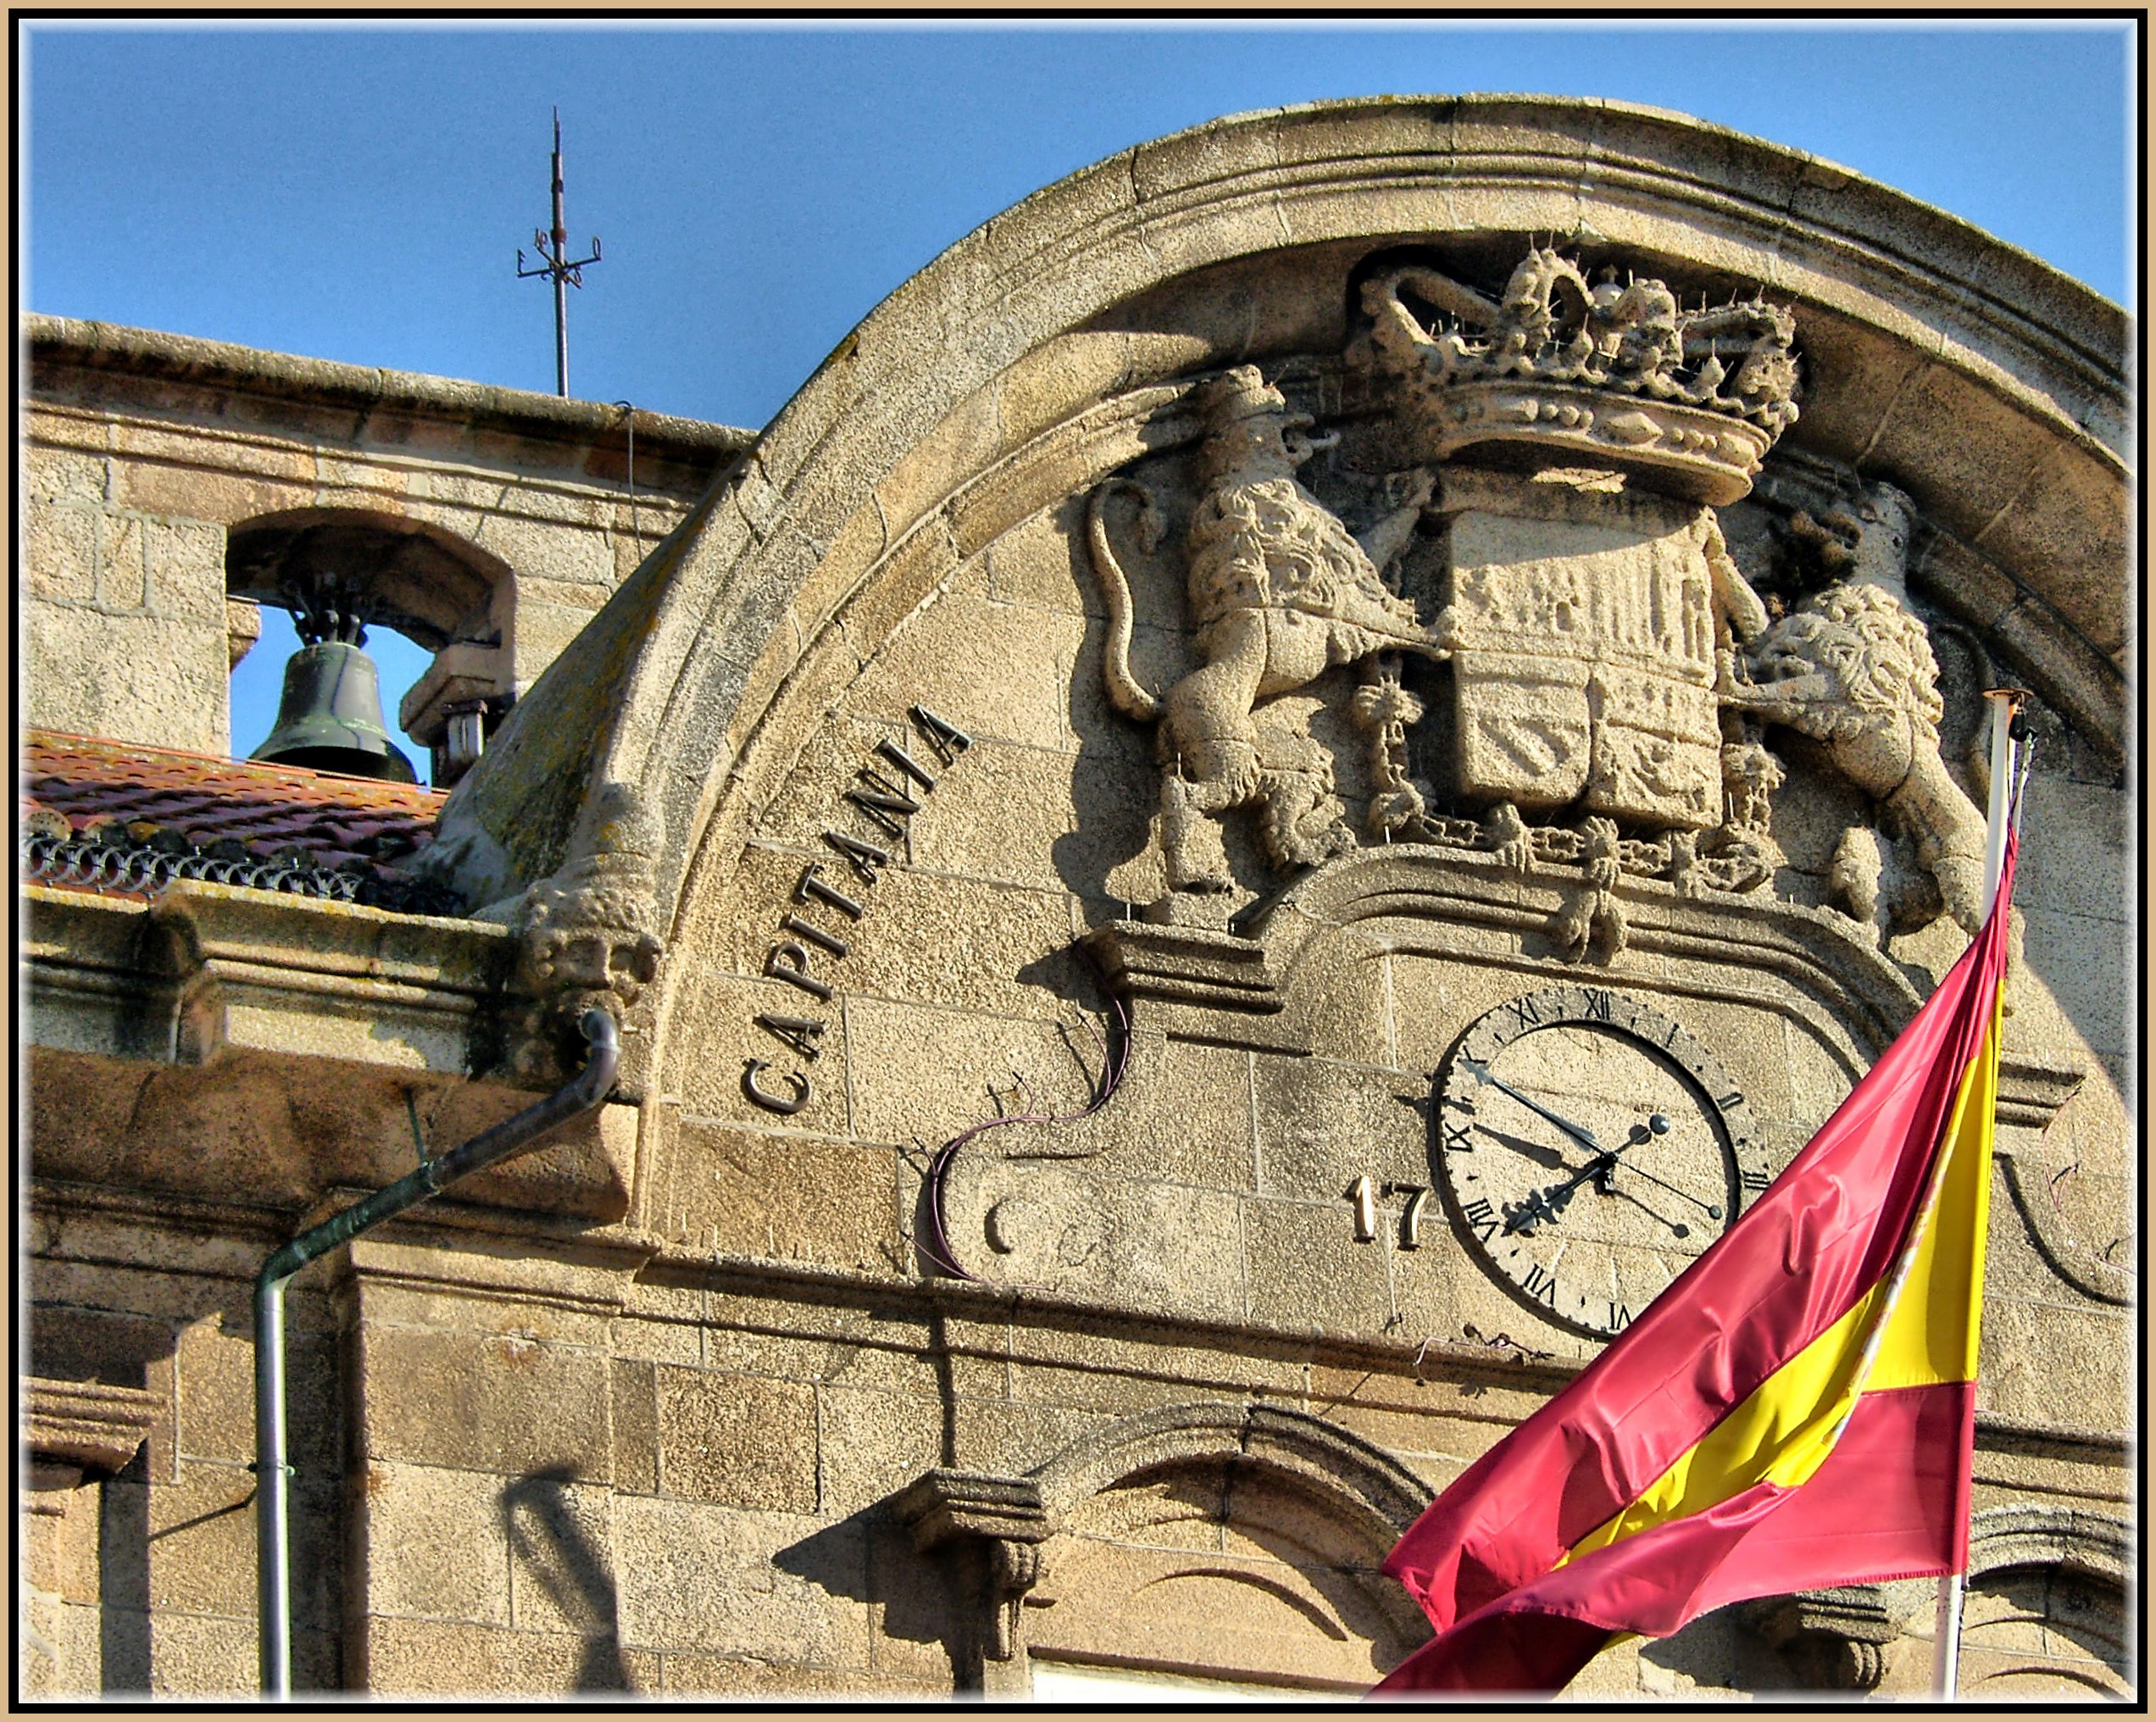
stone, monument, statue, landmark, sculpture, art, temple, mural, escultura, piedra, heraldica, pedra, blason, escudos, ancient history